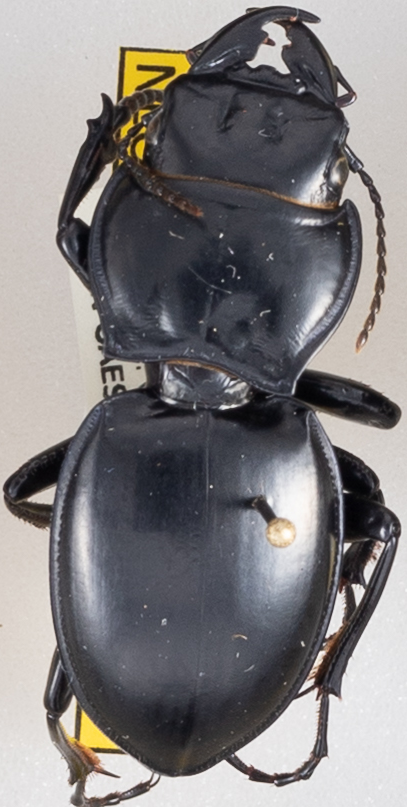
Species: Pasimachus californicus
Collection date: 2019-08-21
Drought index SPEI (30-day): -1.28
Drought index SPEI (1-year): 2.09
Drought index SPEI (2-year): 1.01